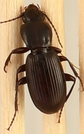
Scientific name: Pterostichus restrictus
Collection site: Niwot Ridge NEON (NIWO), plot NIWO_001